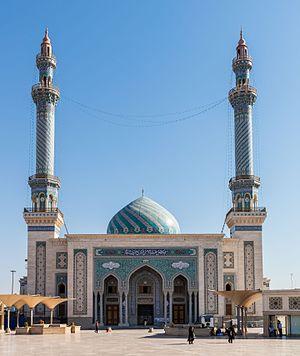
Qom est une ville d'Iran. Située à 150 km au sud-ouest de Téhéran, c'est la capitale de la province de Qom. Elle est située le long de la rivière Qom et comptait, en 2005, 1 042 309 habitants.